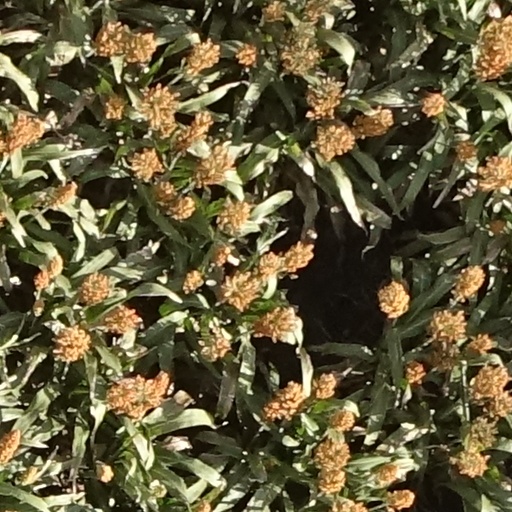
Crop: sorghum